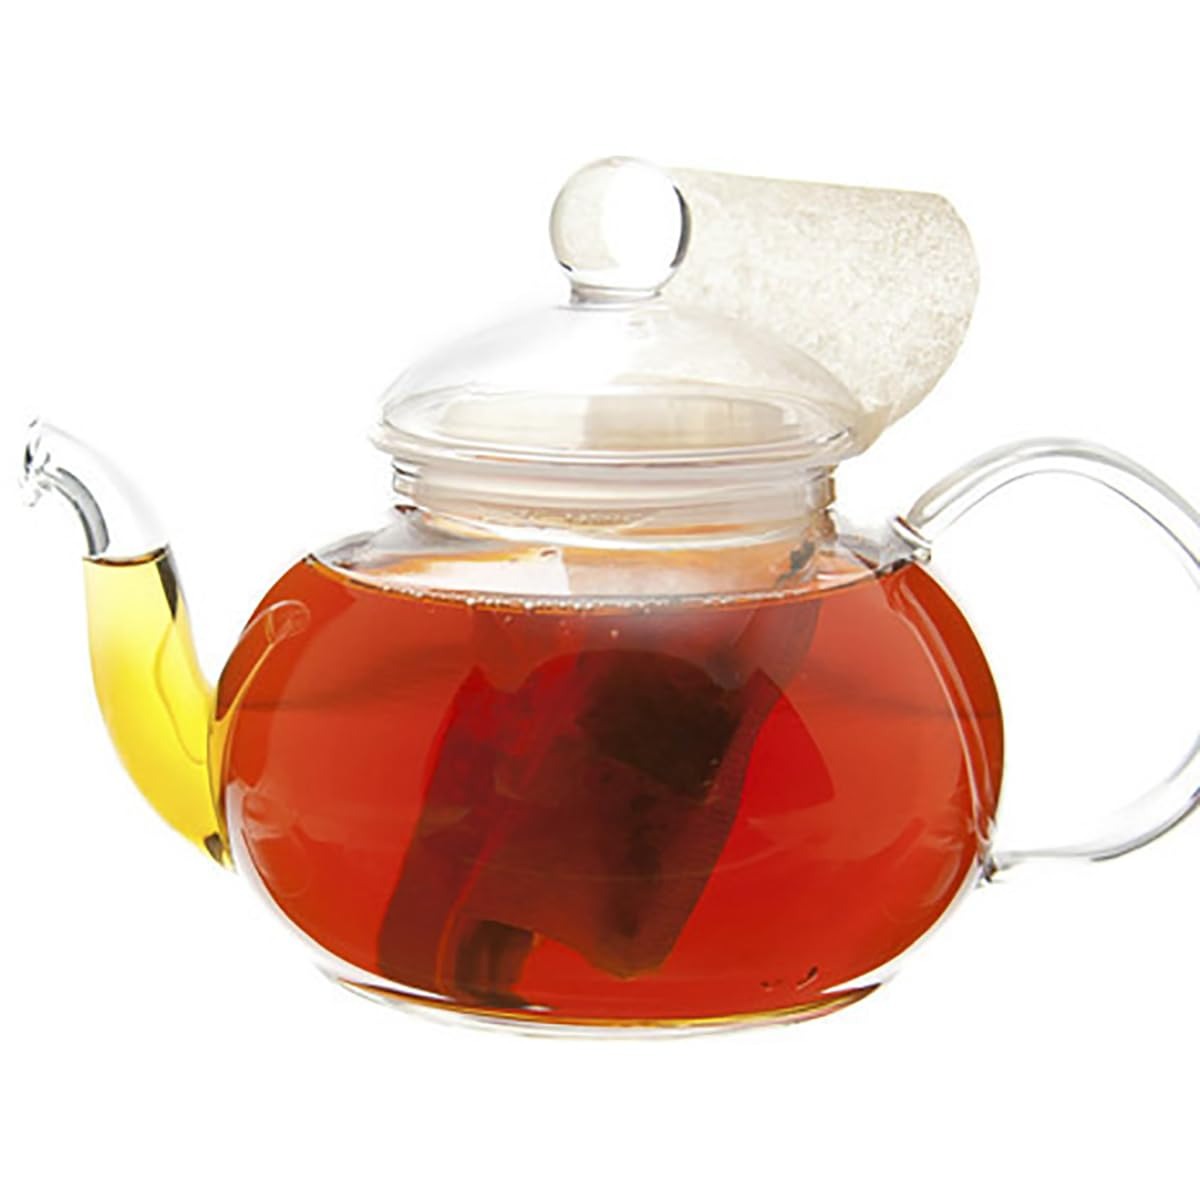
Item Name: Monks Blend Naturally Flavored Black Tea Loose Leaf- 16oz
Bullet Point 1: Monks Blend Naturally Flavored Black Tea
Bullet Point 2: A very popular tea, full of flavor
Bullet Point 3: The dramatic combination of vanilla and grenadine make a very satisfying drink.
Bullet Point 4: This is a wonderful naturally flavored black tea
Bullet Point 5: 16 oz package of loose leaf tea
Product Description: A very popular tea, full of flavor. The dramatic combination of vanilla and grenadine make a very satisfying drink. You would almost think it had a dash of the real Grenadine. This is a naturally flavored black tea. We use natural high grown Ceylon tea from estates at more than 5500 feet above sea level. We add natural flavor to give a clean true taste with no chemical aftertaste. Packaged in a vapor proof triple layer bag. Product of Sri Lanka. 98% or more of this tea comes from estates that are part of the Ethical Tea Partnership. The ETP is an initiative started within the tea industry to monitor and regulate living and working conditions on estates around the world.
Value: 16.0
Unit: ounce

Price: 33.49